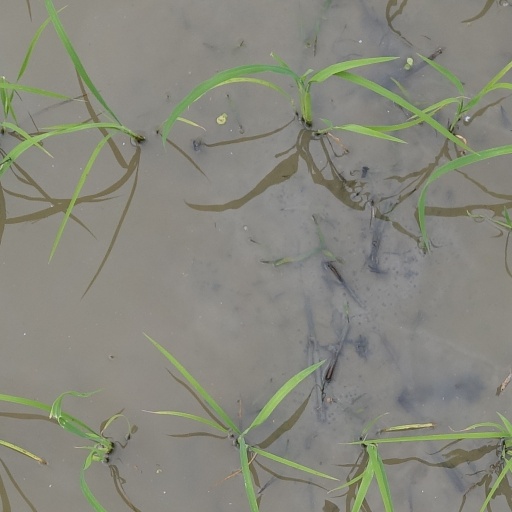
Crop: rice